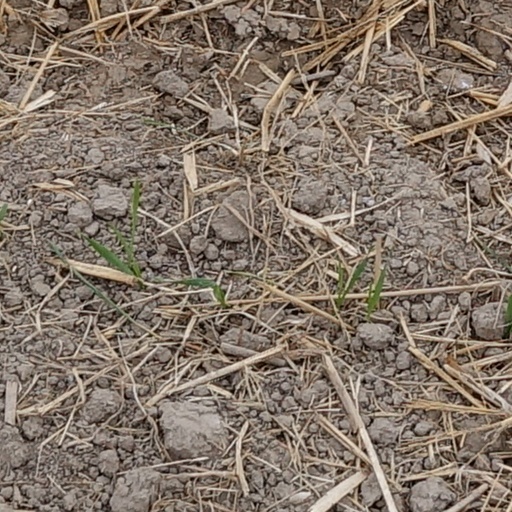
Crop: wheat